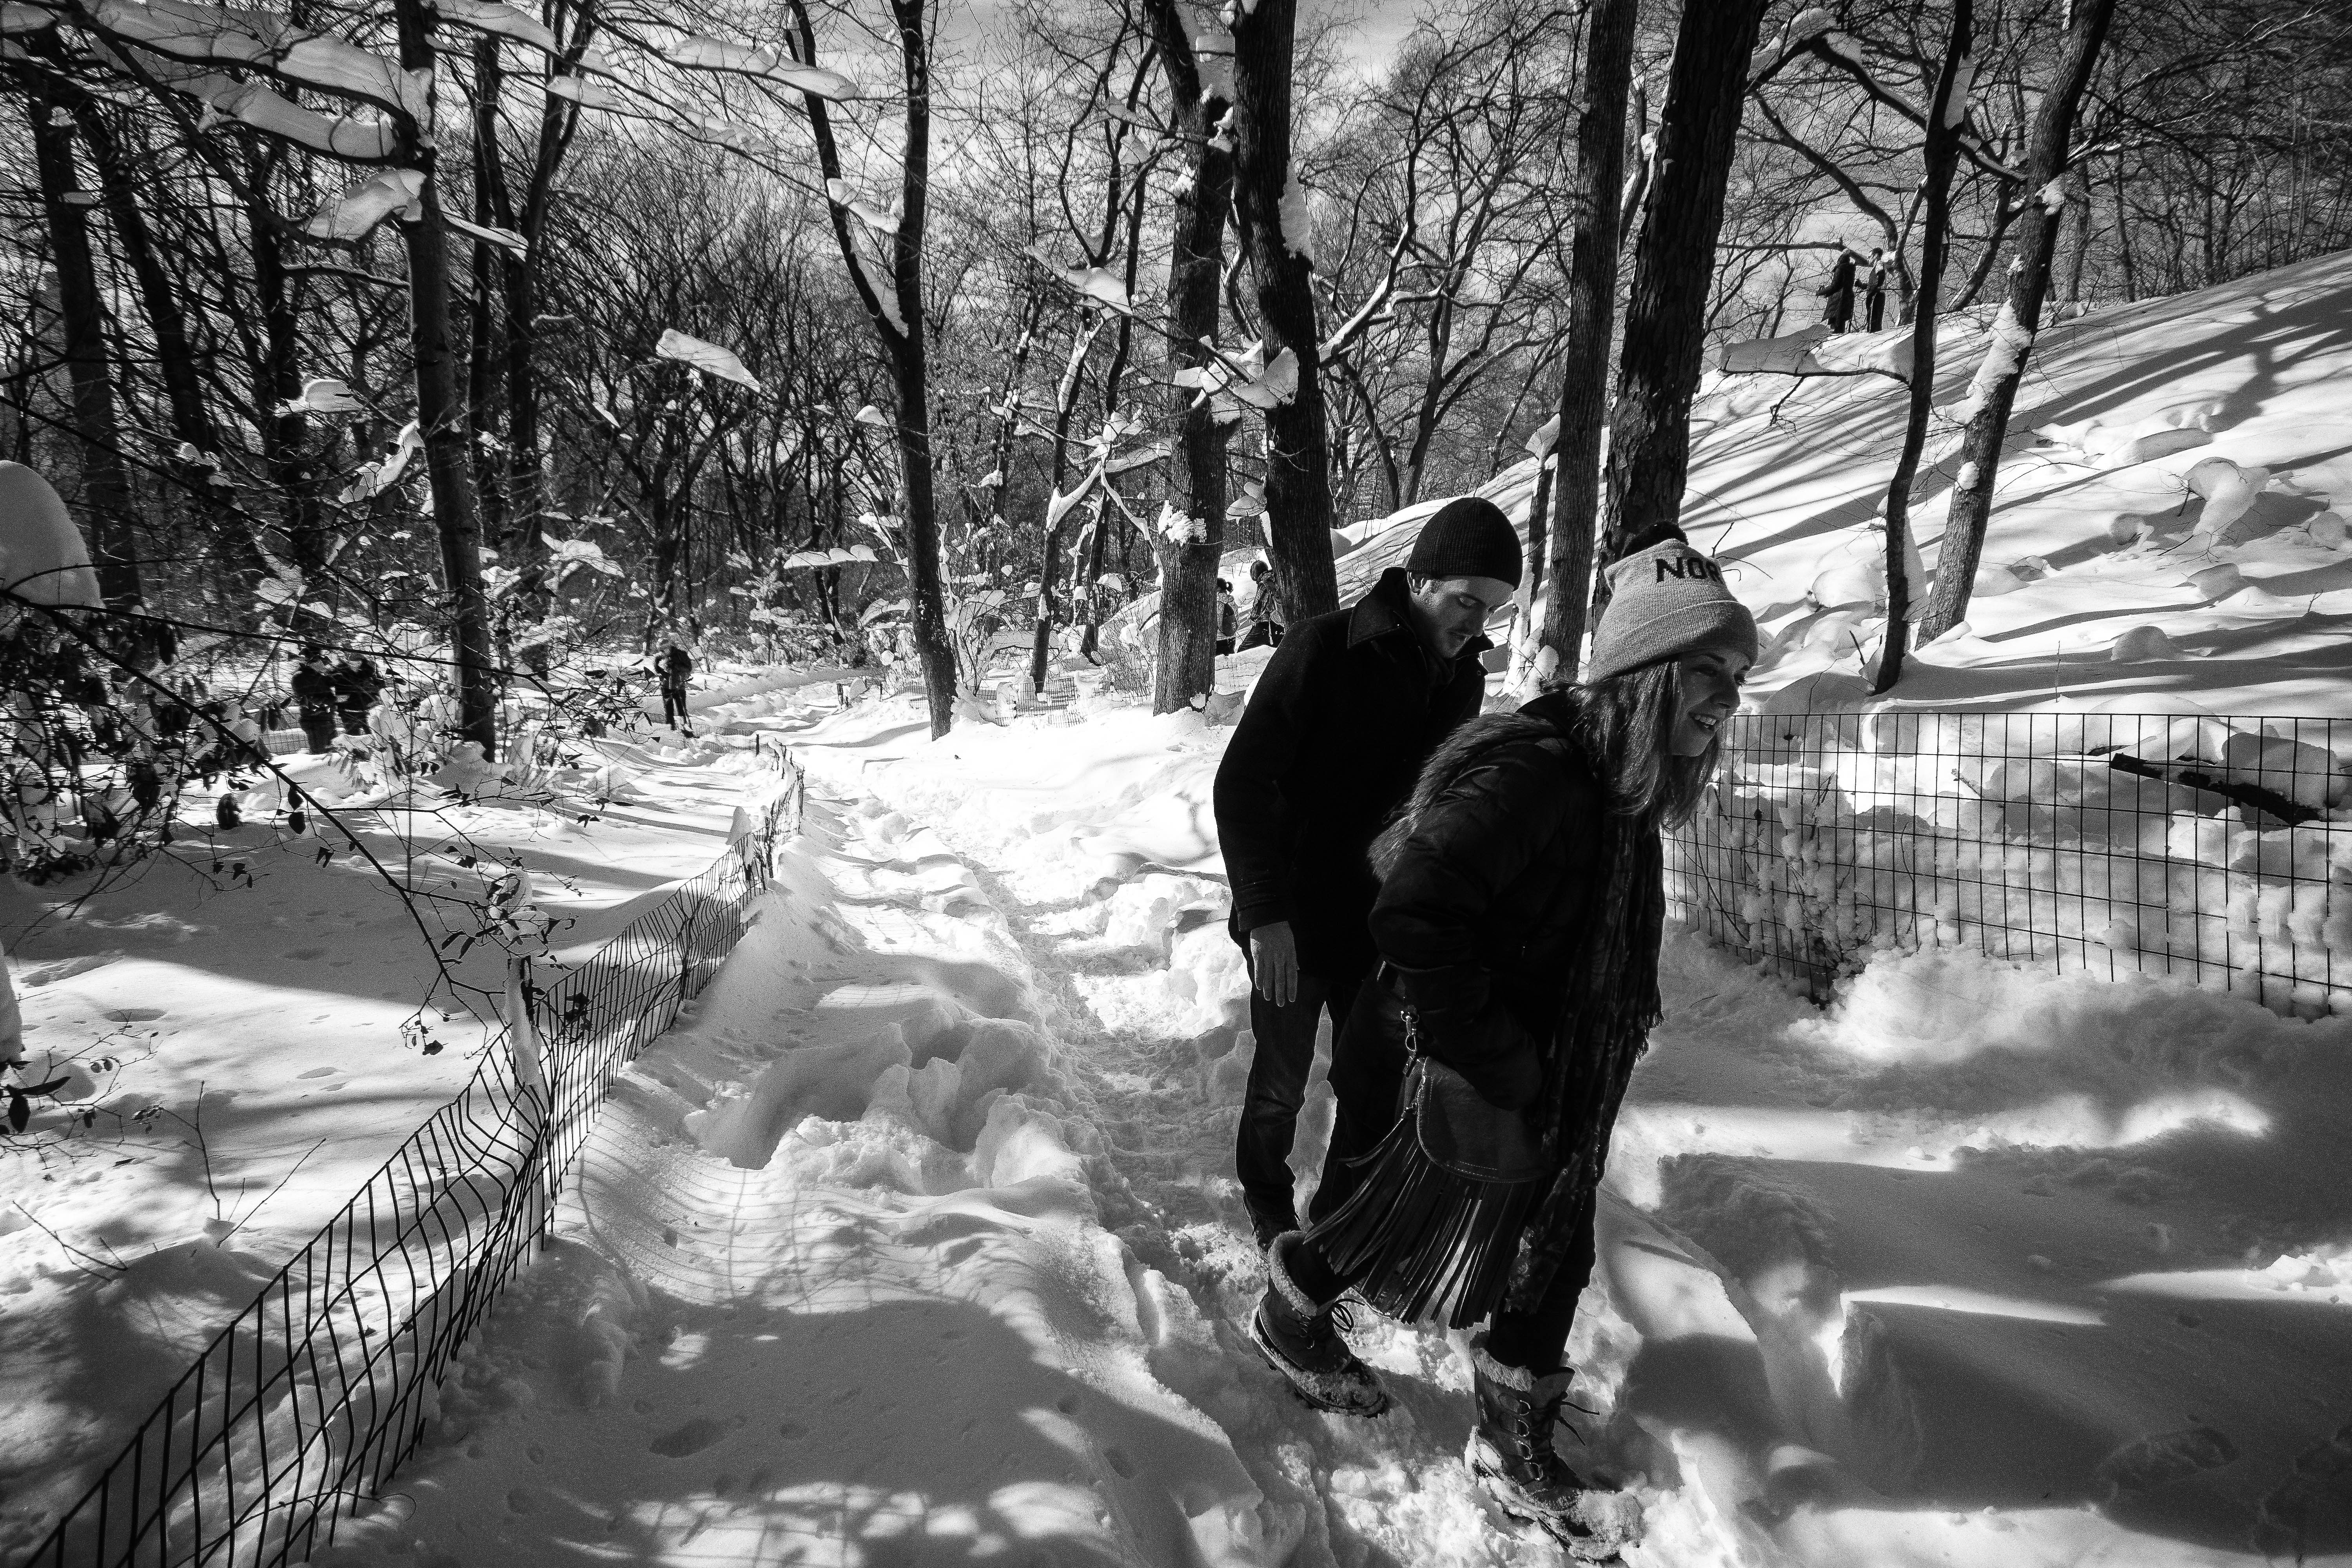
tree, forest, snow, winter, black and white, people, white, street, manhattan, walk, nyc, weather, couple, nikon, black, monochrome, season, bw, blackandwhite, blackwhite, woods, newyork, newyorkcity, wideangle, noiretblanc, noir, blanc, negro, blanco, centralpark, nieve, schwarz, pretoebranco, bnw, blancoynegro, sigma, blizzard, nero, branco, byn, weis, bianconero, bianco, blanconegro, bn, noirblanc, biancoenero, pretobranco, preto, schwarzundweis, nikond3300, sigma1020mm, freezing, ramble, monochrome photography